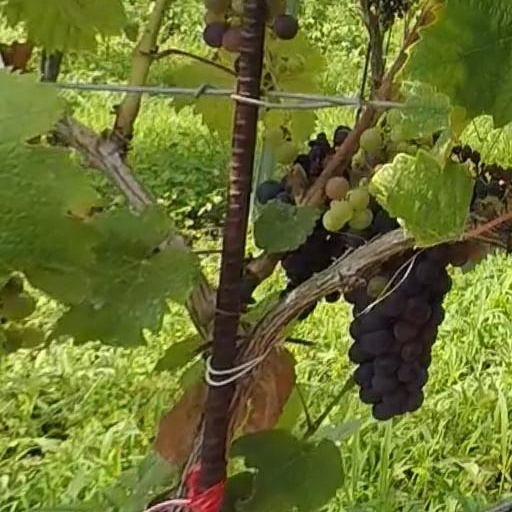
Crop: grape